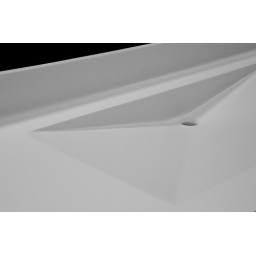
Corian counter with integrated sink and cabinet storage. Fabrication by Sterling Surfaces